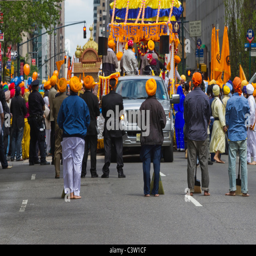
the beginning of the annual parade